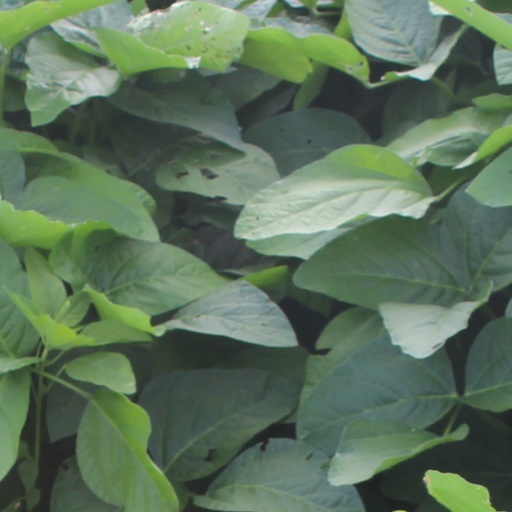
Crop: soybean